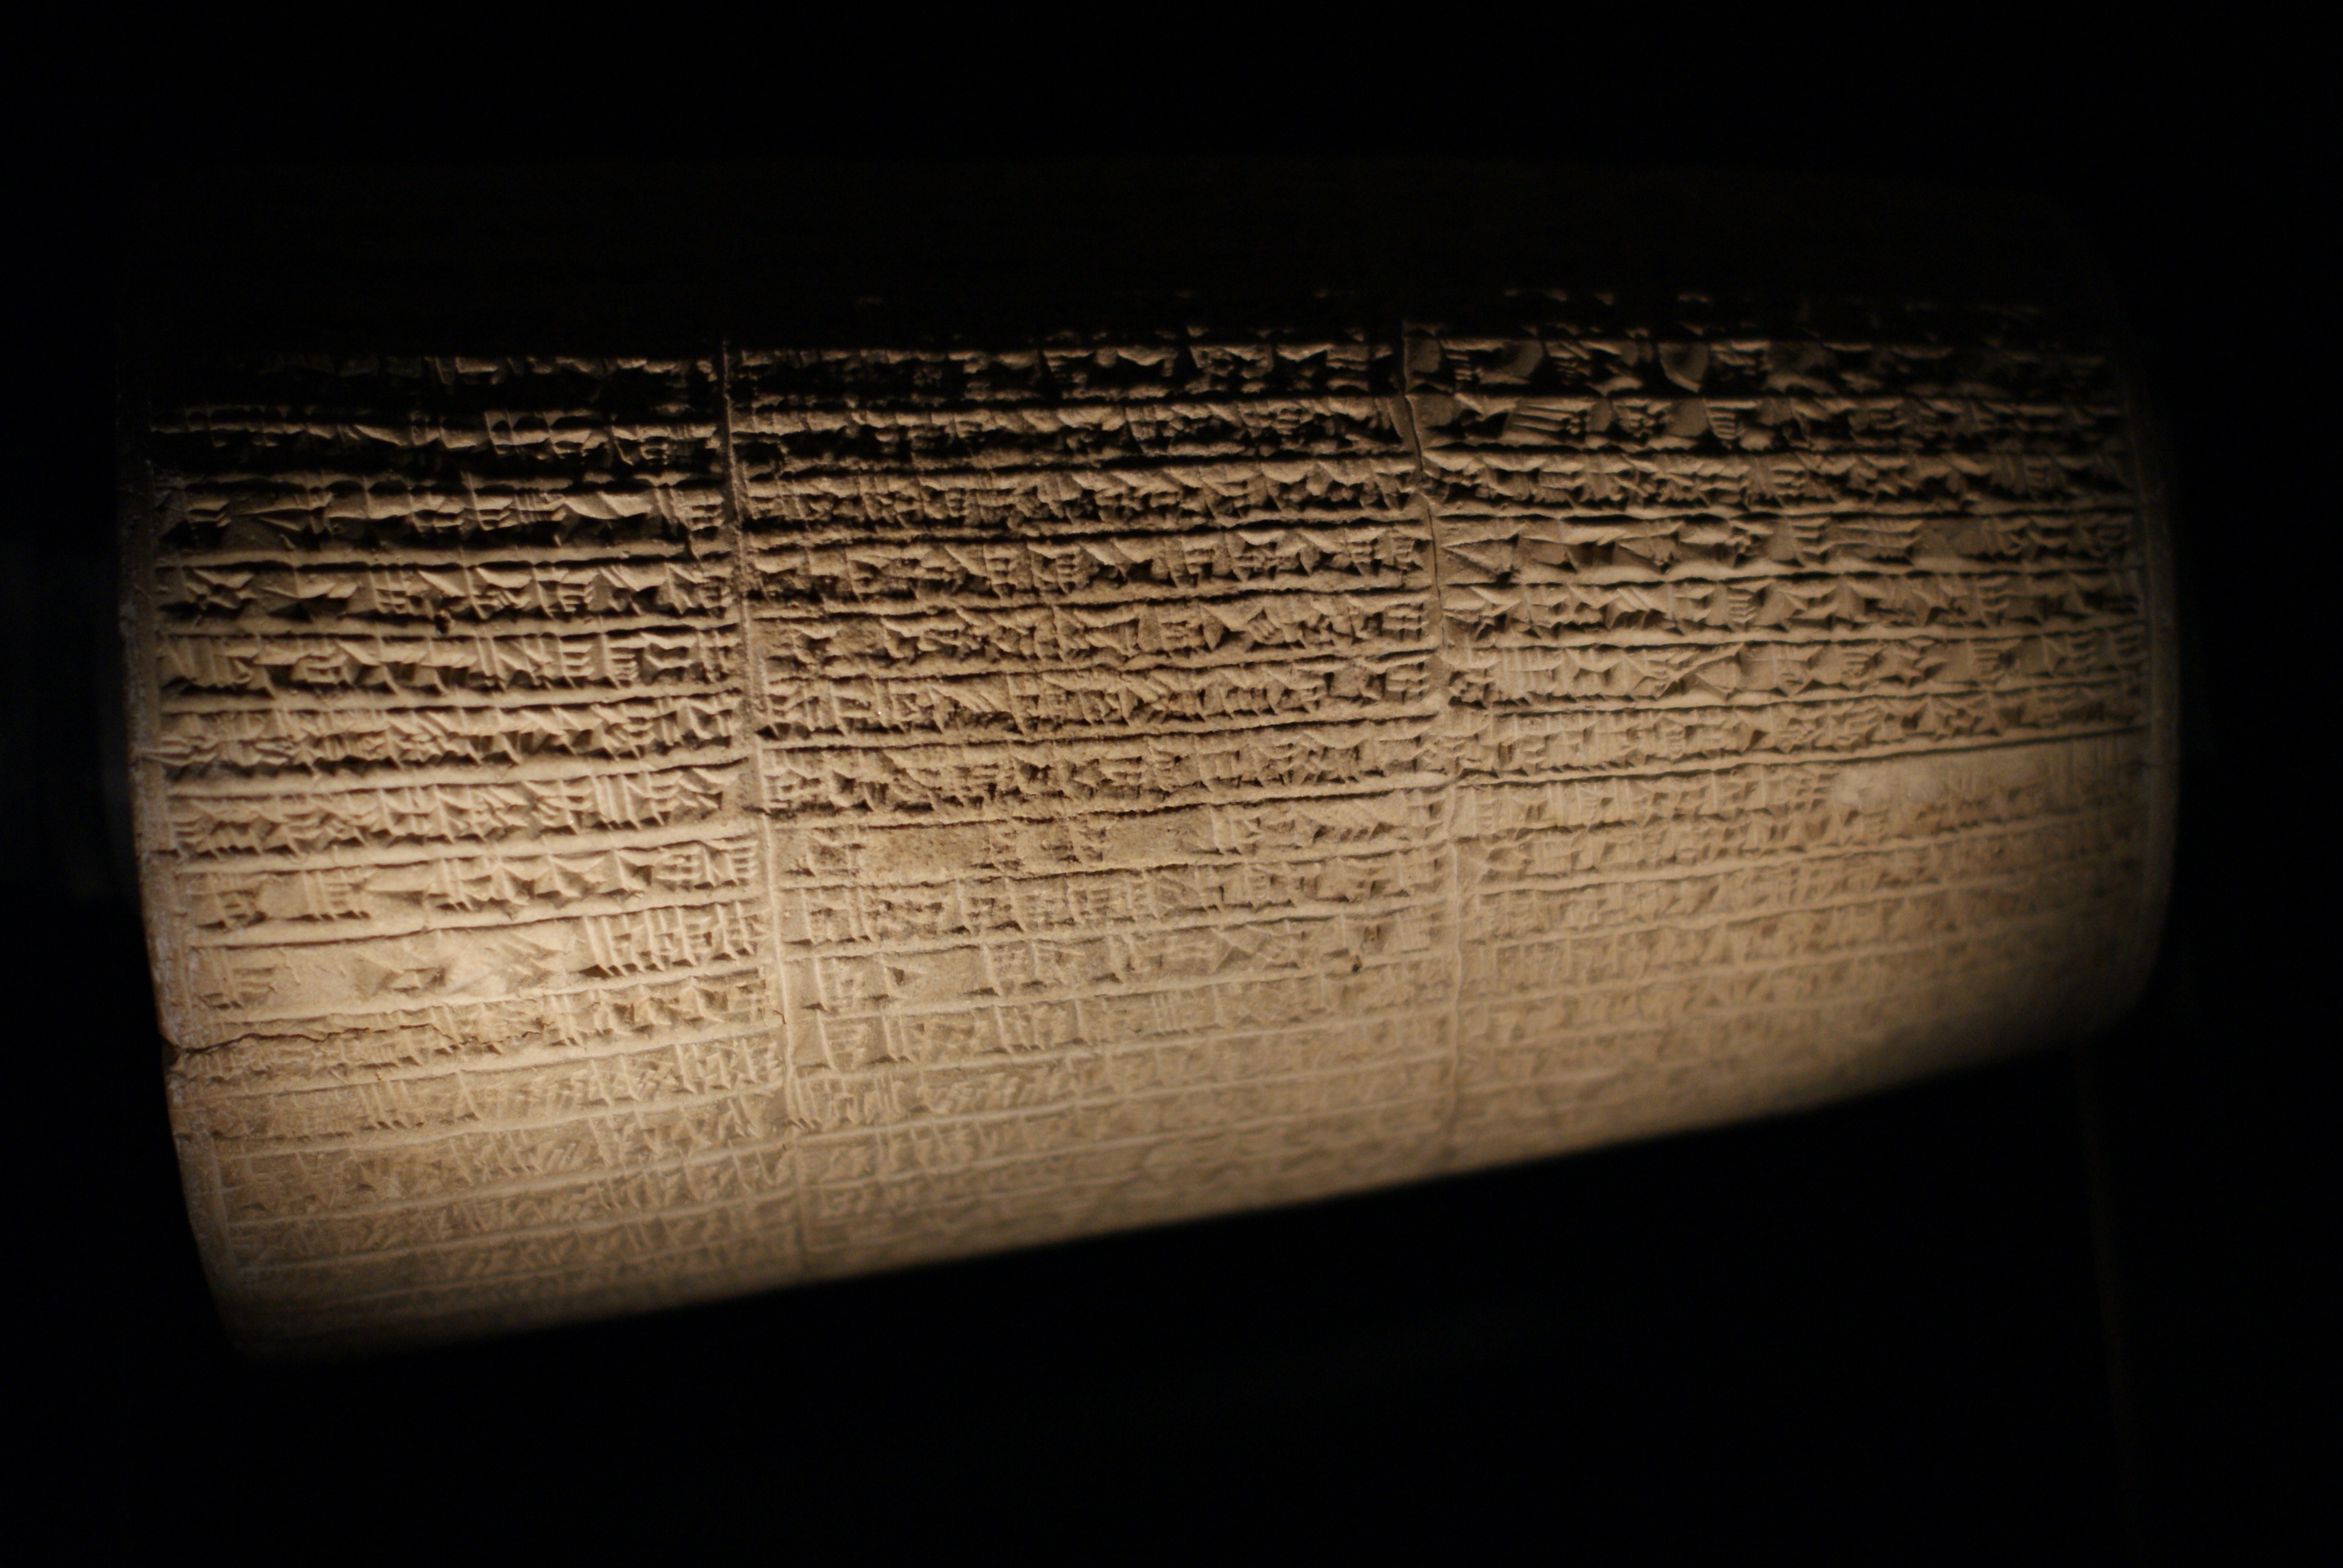
hand, light, wood, texture, monument, line, darkness, lighting, circle, close up, text, shape, ancient times, single drum roller